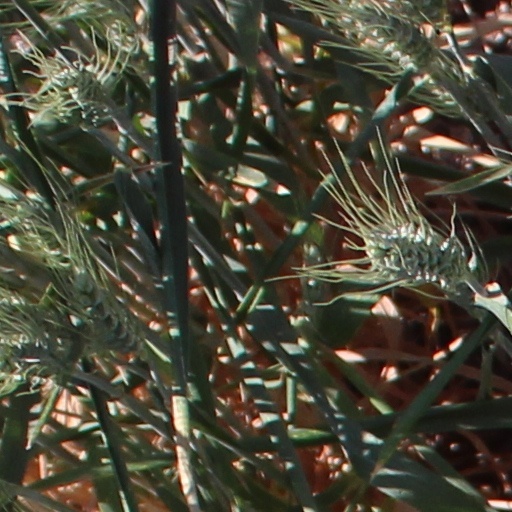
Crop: wheat